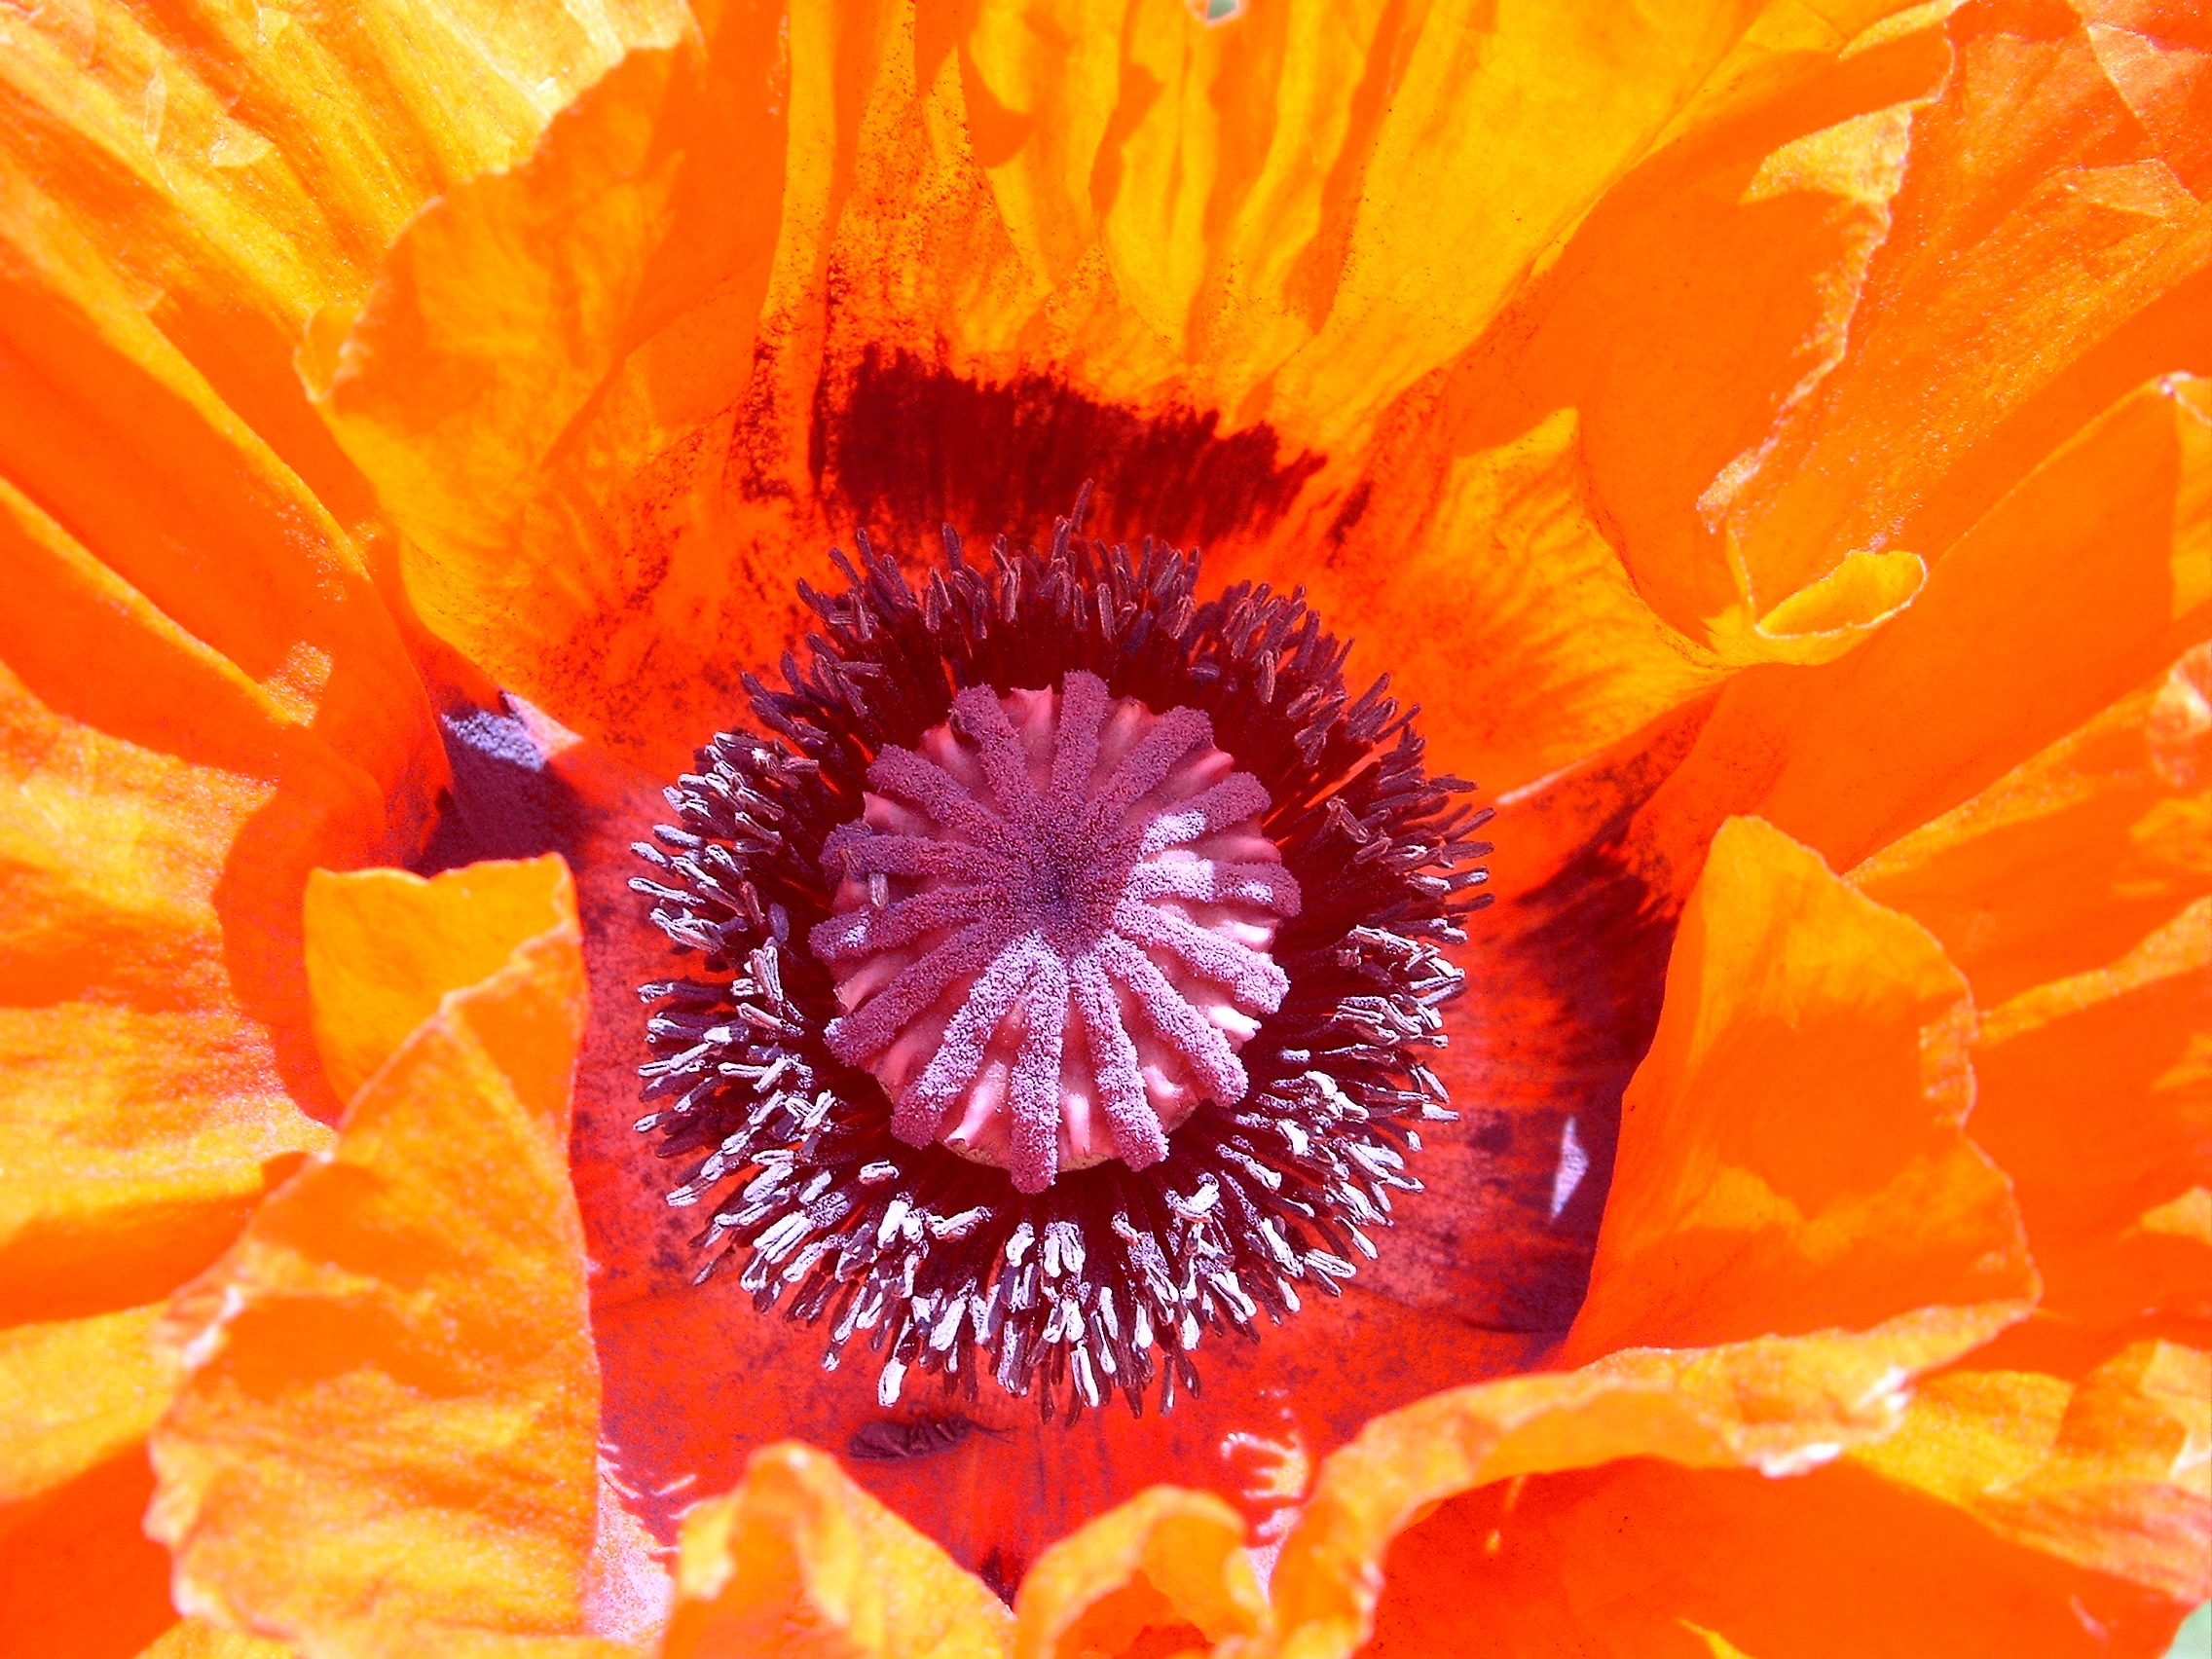
blossom, plant, flower, petal, bloom, orange, pollen, produce, flora, pistil, poppy, coquelicot, macro photography, flowering plant, land plant, poppy family